Llangrannog

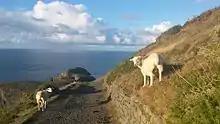
Wales Coast Path above the village

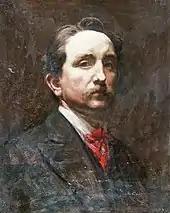
Self-portrait of Christopher Williams

Crannog, Llangrannog's football team, play in the Ceredigion League.